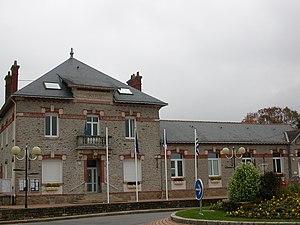
Mairie de Treillières
Treillières est une commune de l'Ouest de la France, dans le département de la Loire-Atlantique, en région Pays de la Loire. Elle fait partie de la Bretagne historique.